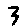
Label: 3